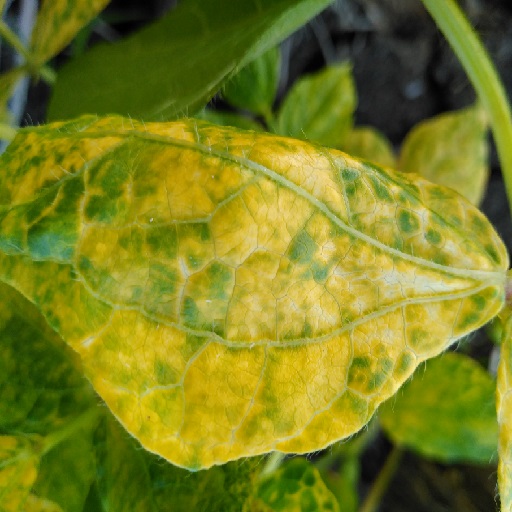
Label: Yellow Mosaic